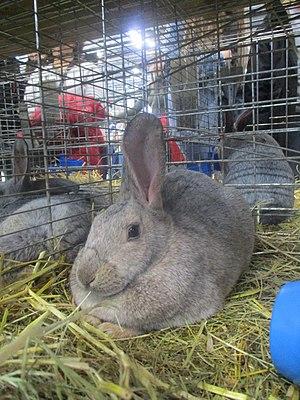
Lapine argentée de Saint-Hubert au SIA 2020.